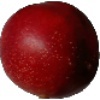
Label: Nectarine 1